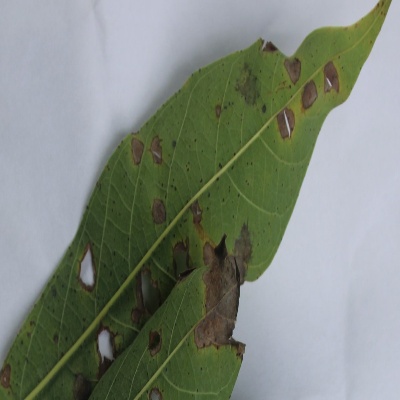
Crop: Cassava
Condition: brown spot